Shiteguri Station

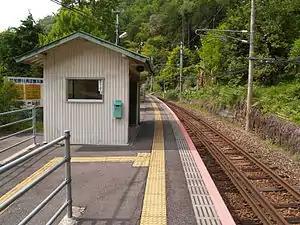
Shiteguri Station in May 2010

is a railway station on the Iida Line in the village of Tenryū, Shimoina, Nagano Prefecture, Japan, operated by Central Japan Railway Company (JR Central).